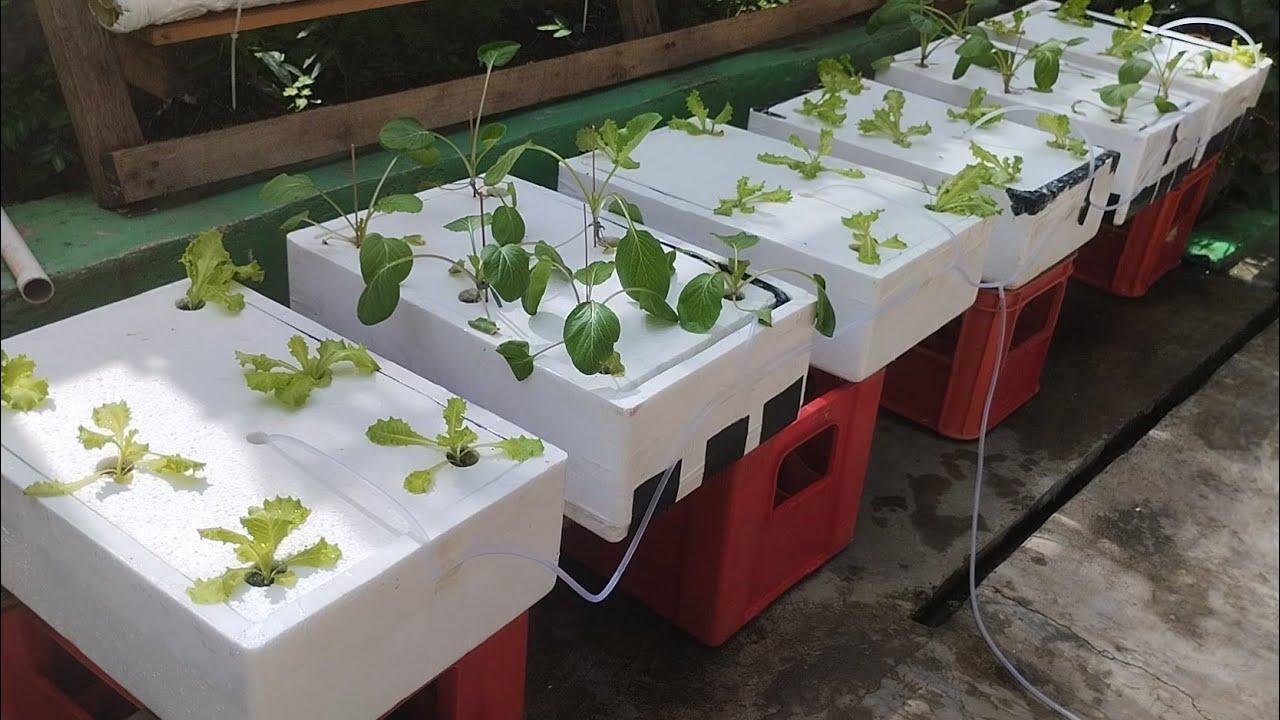
Kilimo kinachotumia maji kustawisha mbogamboga zilizopandwa huu pia hupandwa kwenye vifaa maalum, kama hapo kuna kifaa chenye rangi nyeupe ambacho hutumiwa kuzalisha hizo mboga na kwenda kuuzwa baadae.